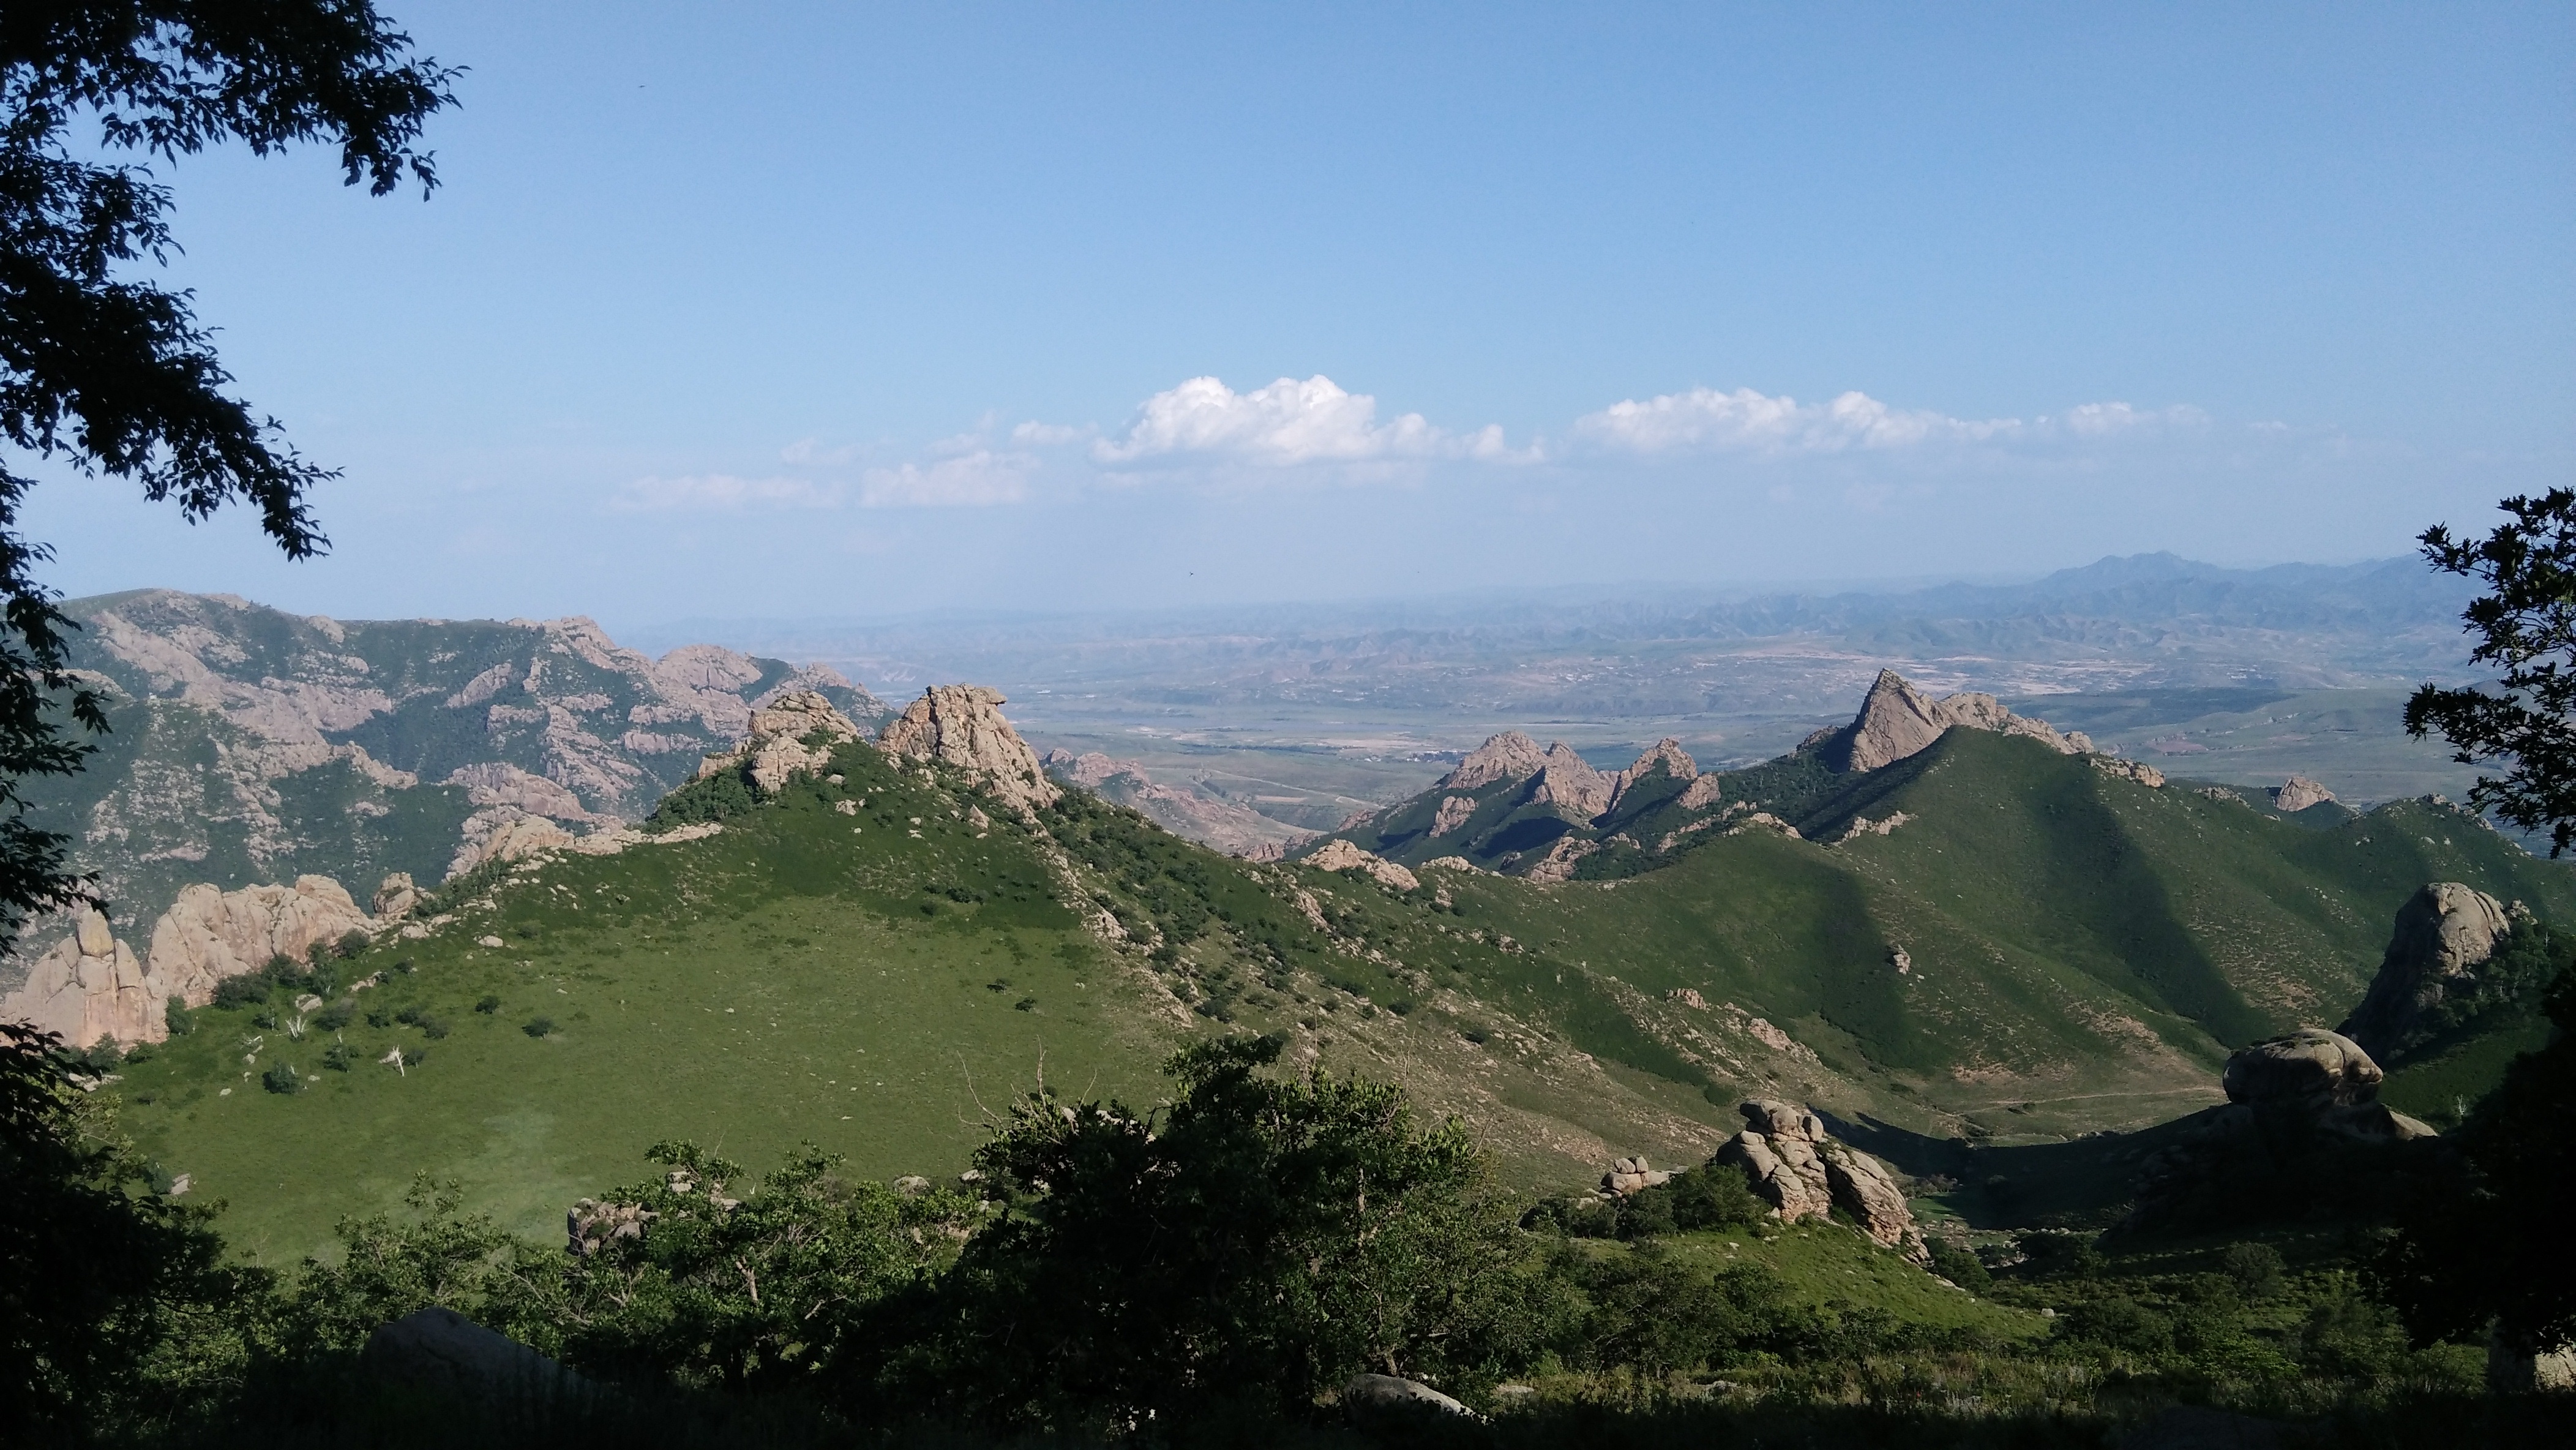
landscape, nature, wilderness, walking, mountain, hill, adventure, valley, mountain range, ridge, summit, inner mongolia, mountains, alps, stretching, plateau, landform, mountain pass, daqingshan, geographical feature, mountainous landforms